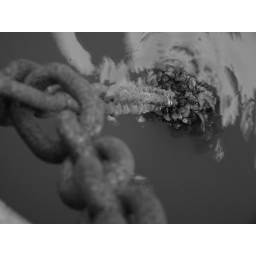
Mussel chain in black and white